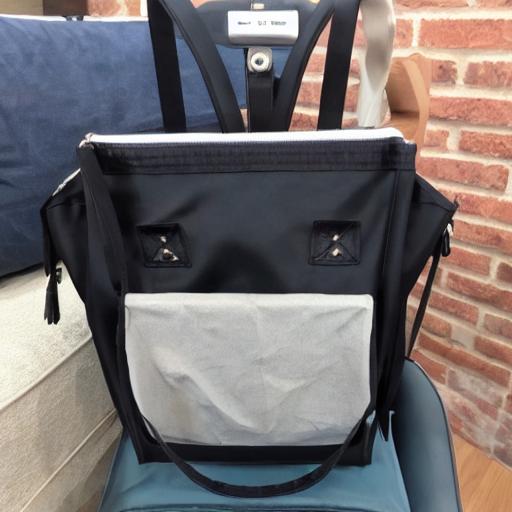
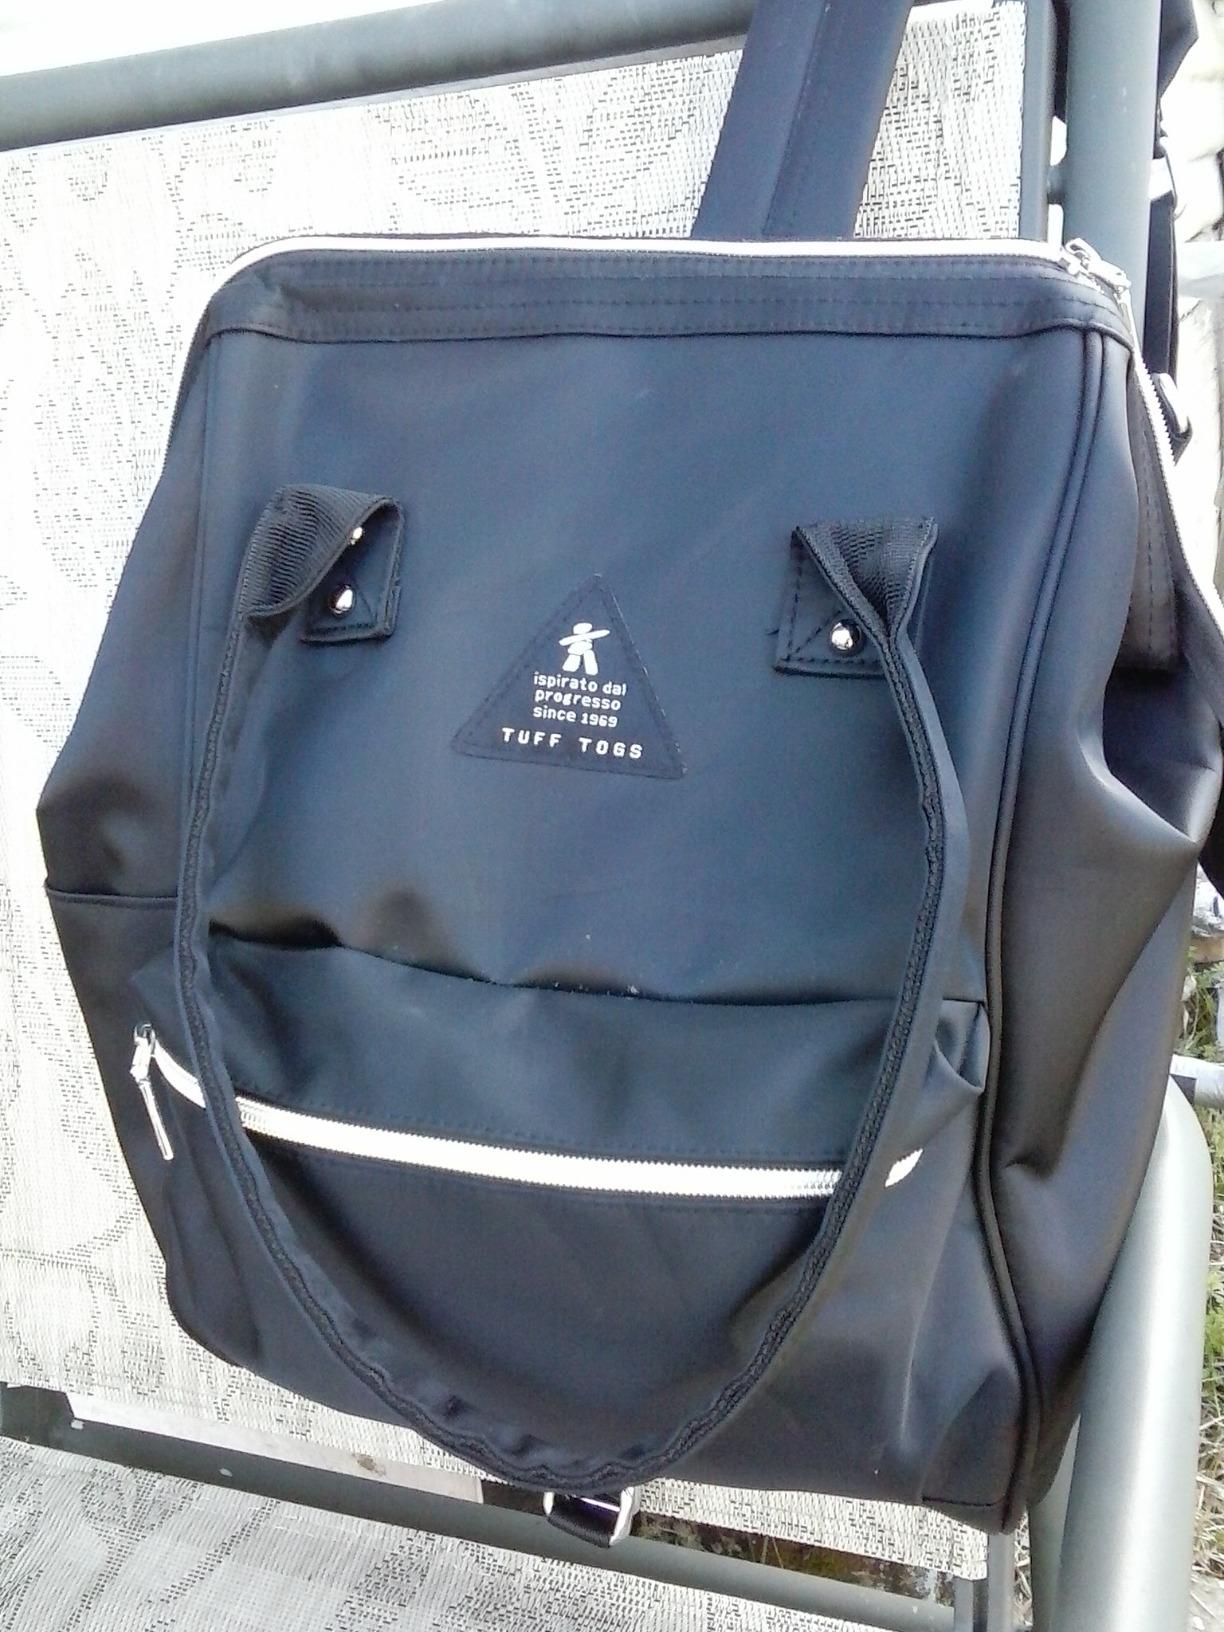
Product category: bag
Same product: no